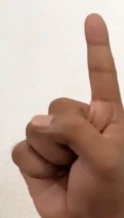
ASL sign: 1